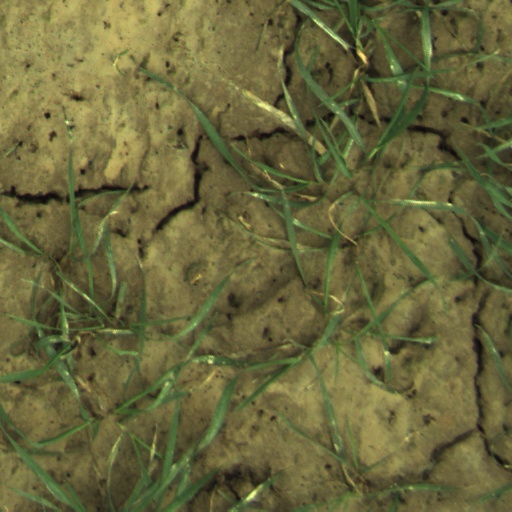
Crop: wheat